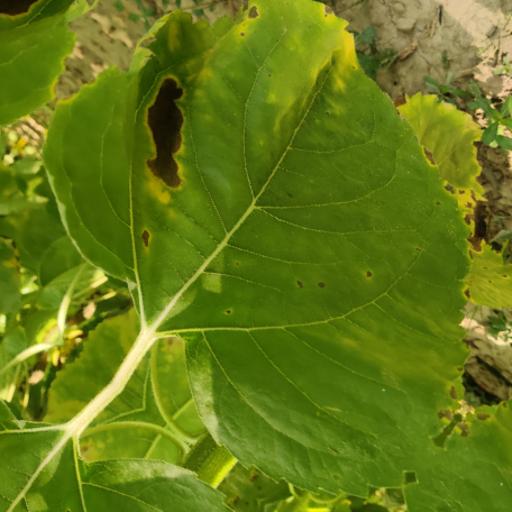
Label: Leaf_scars